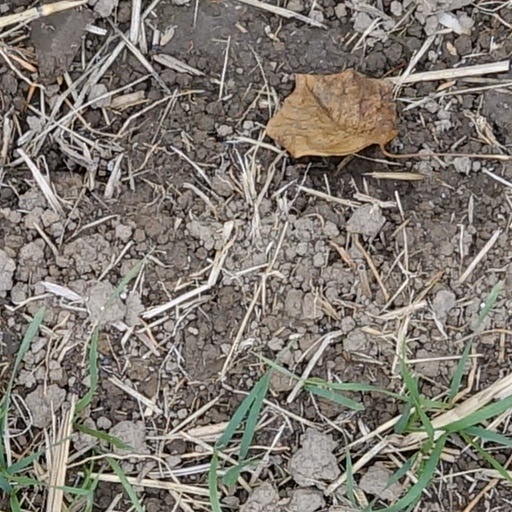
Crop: wheat